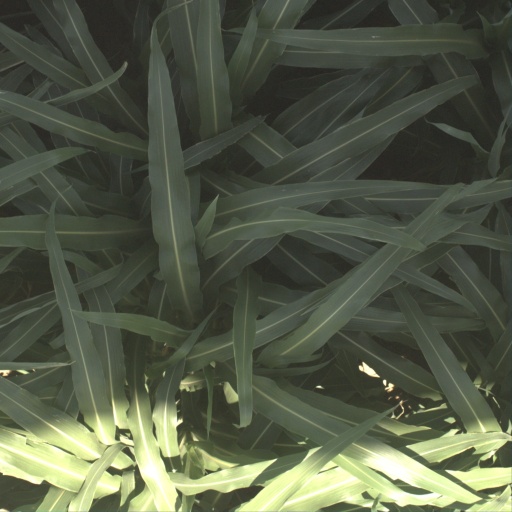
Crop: sorghum